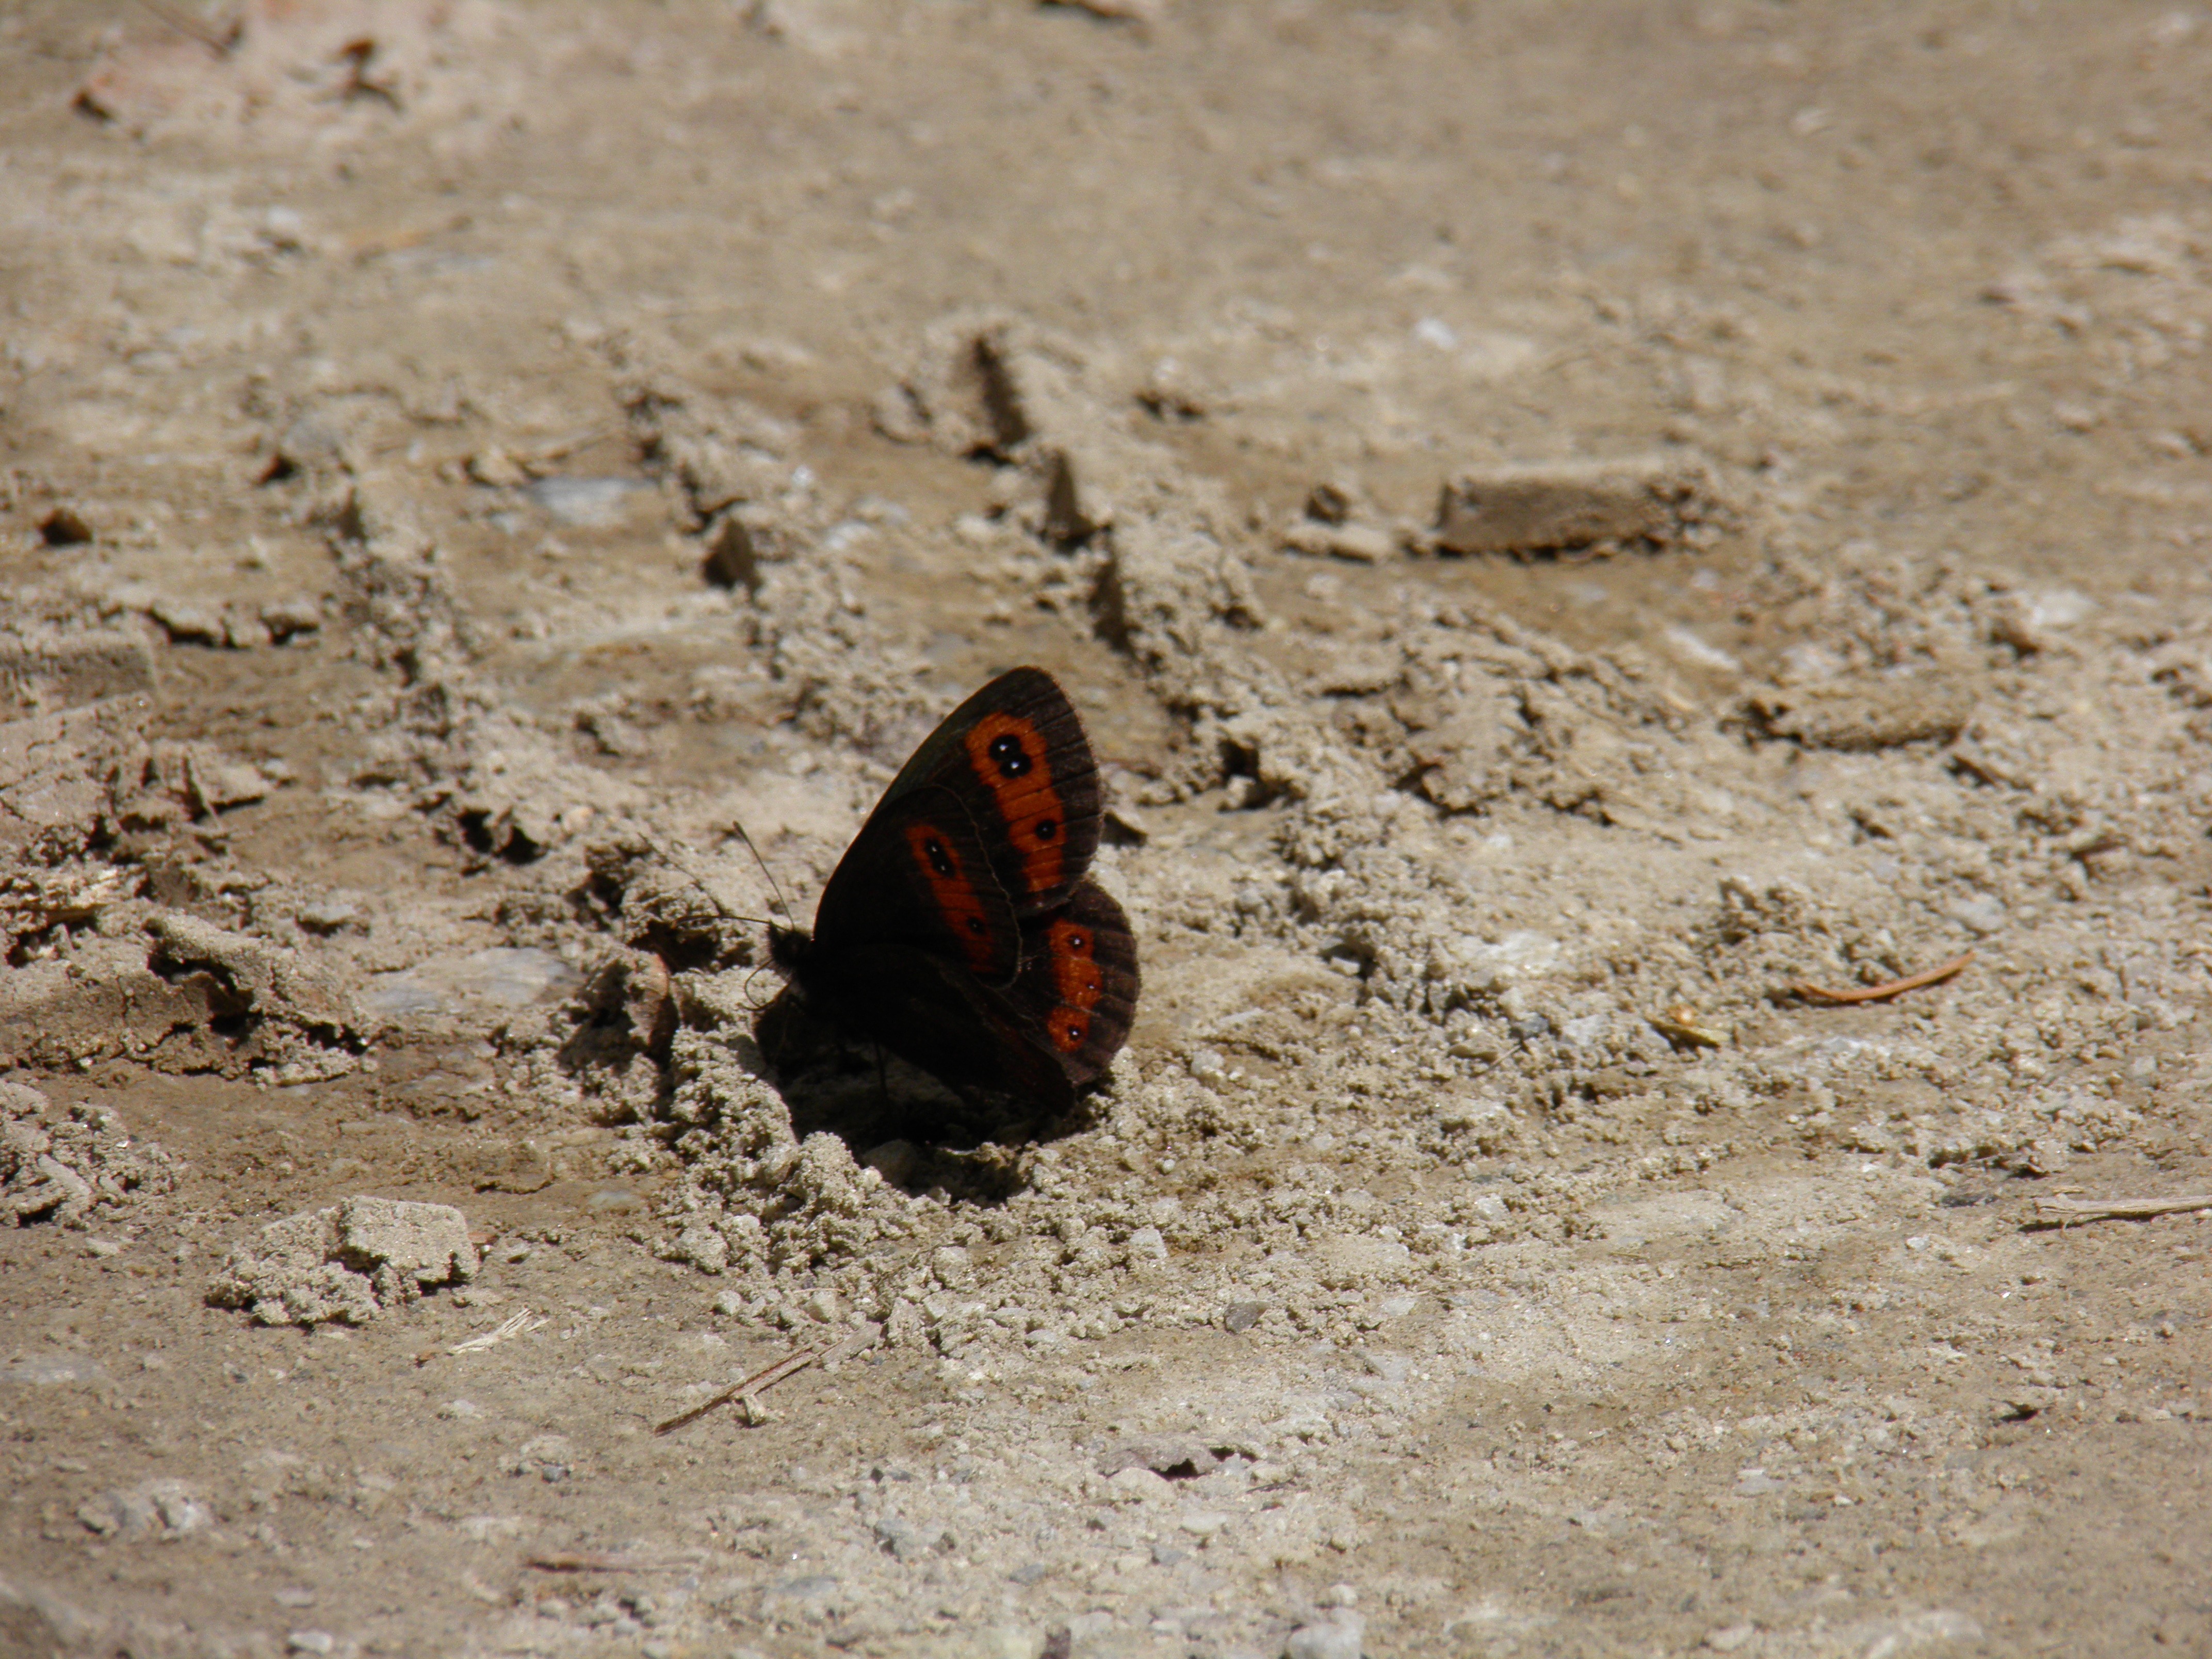
sand, red, insect, soil, butterfly, fauna, invertebrate, butterflies, macro photography, moths and butterflies